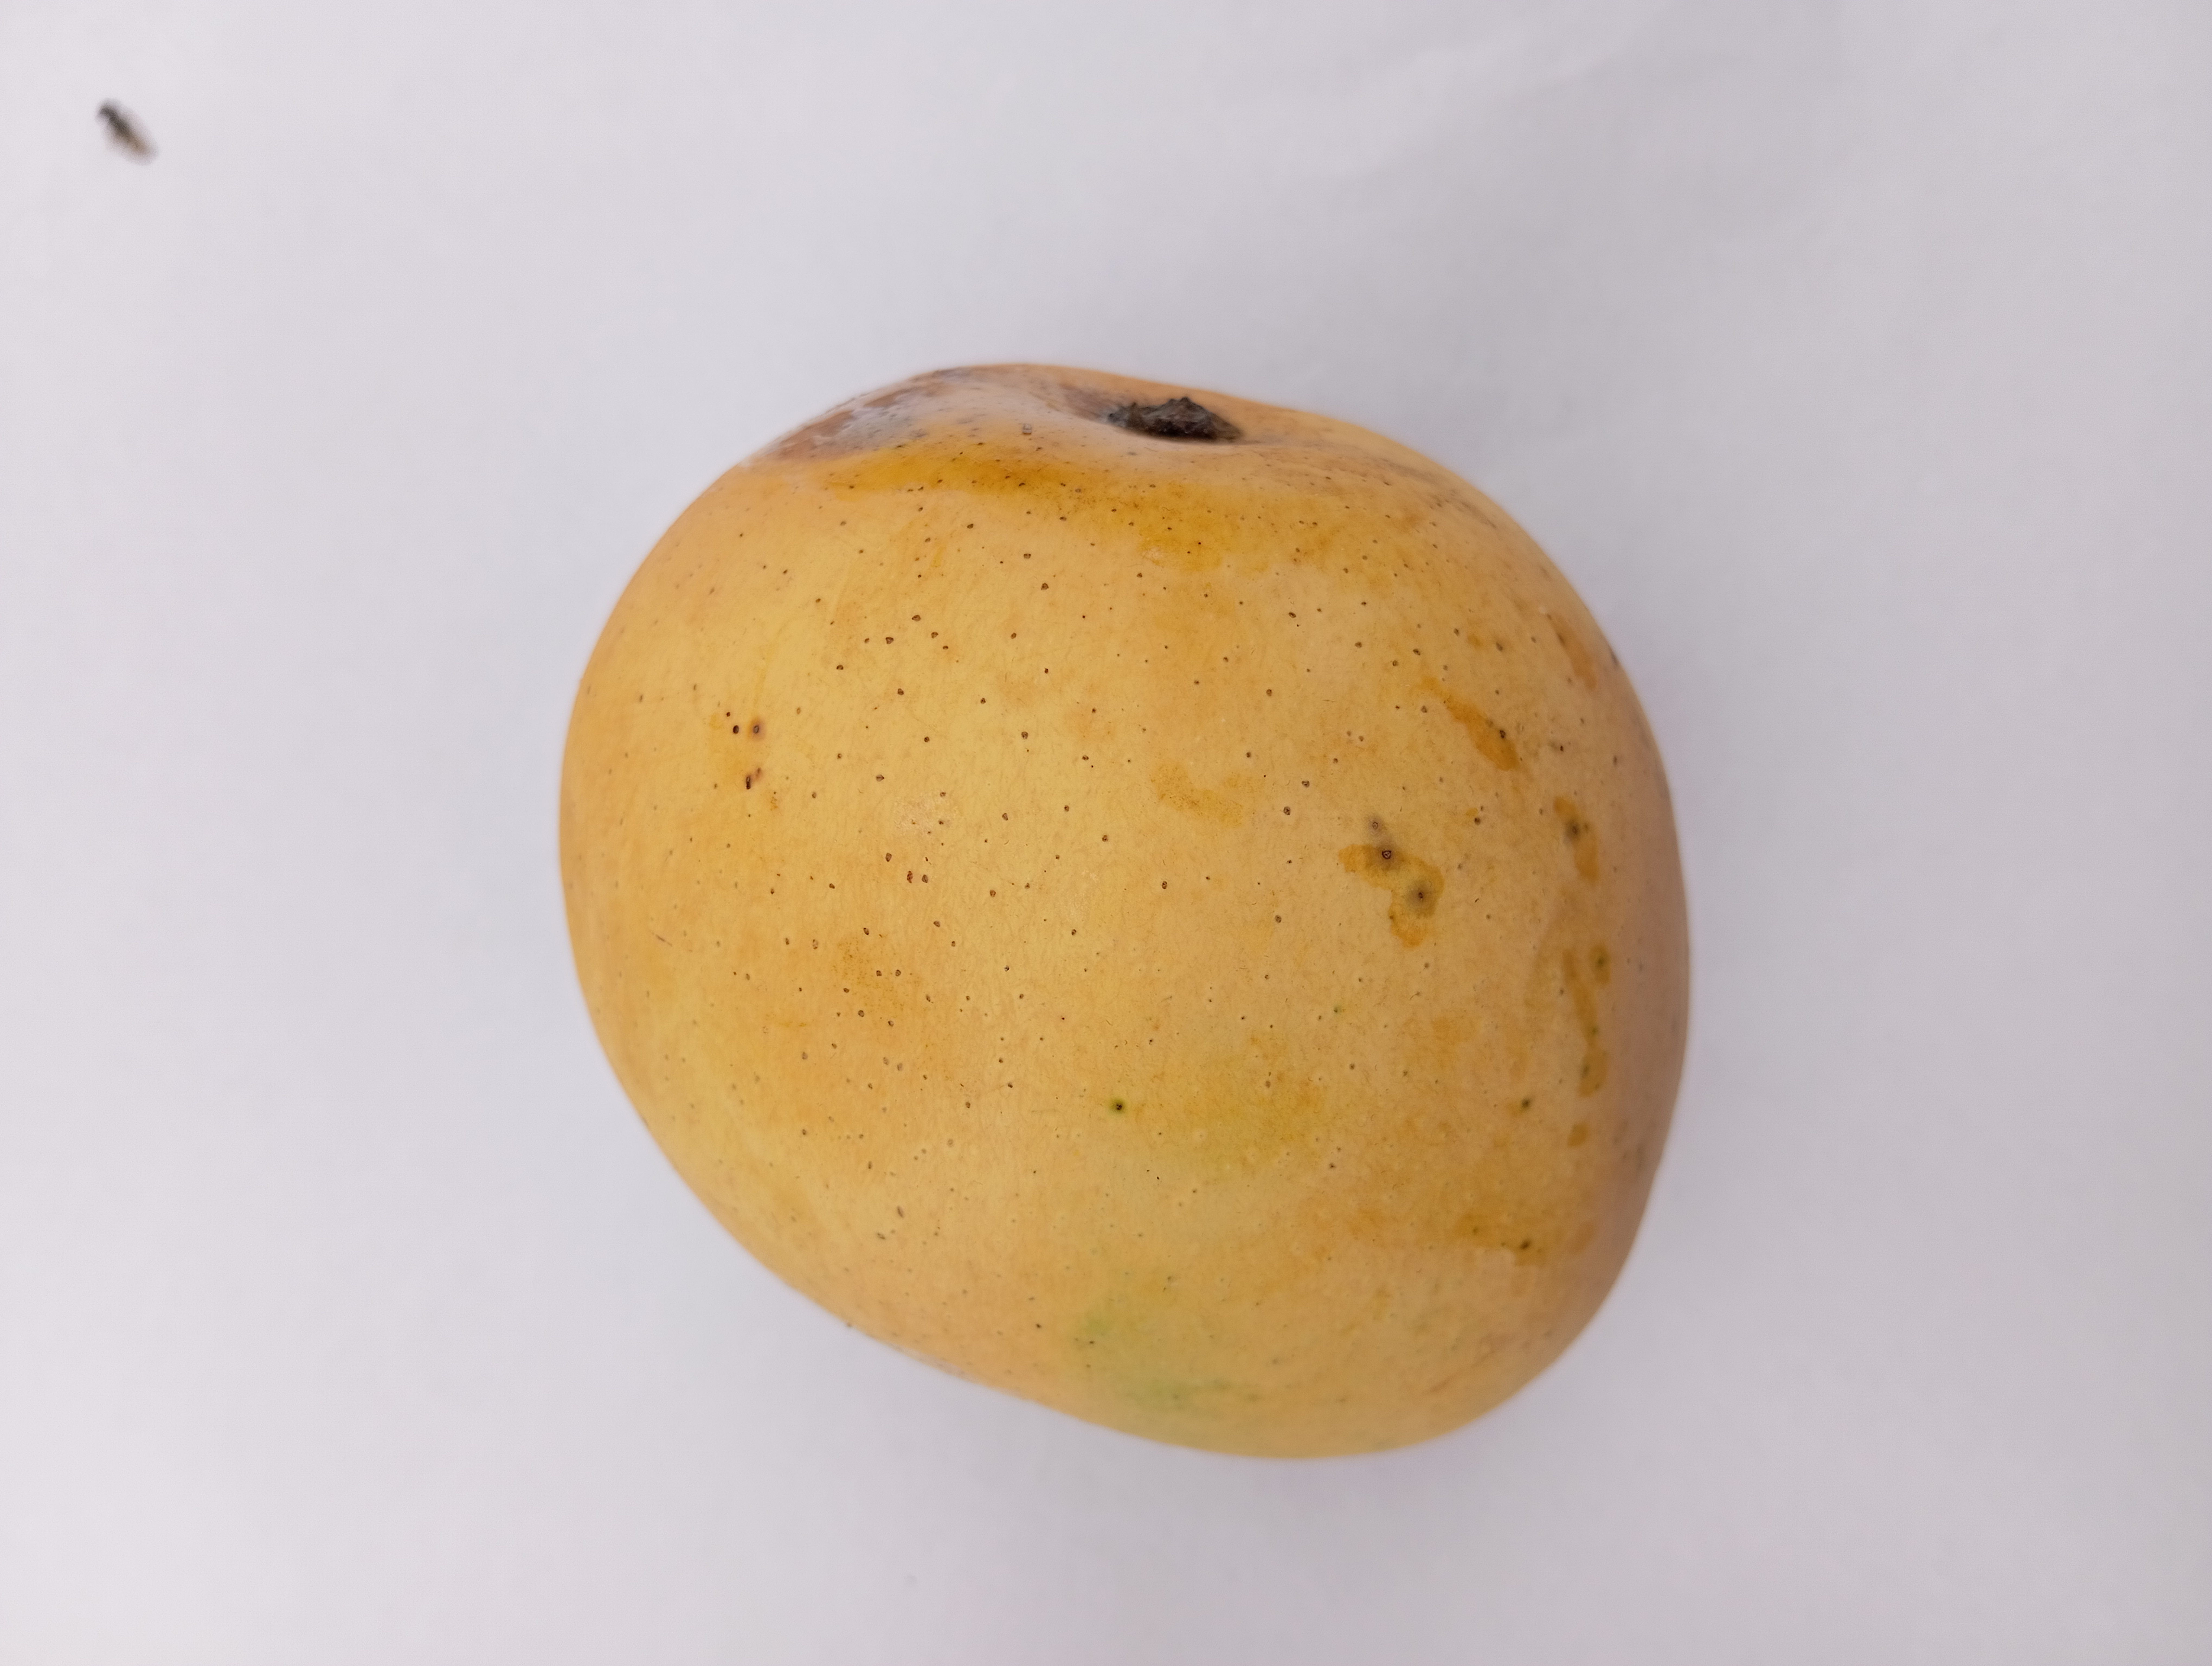
Mango variety: Sundari